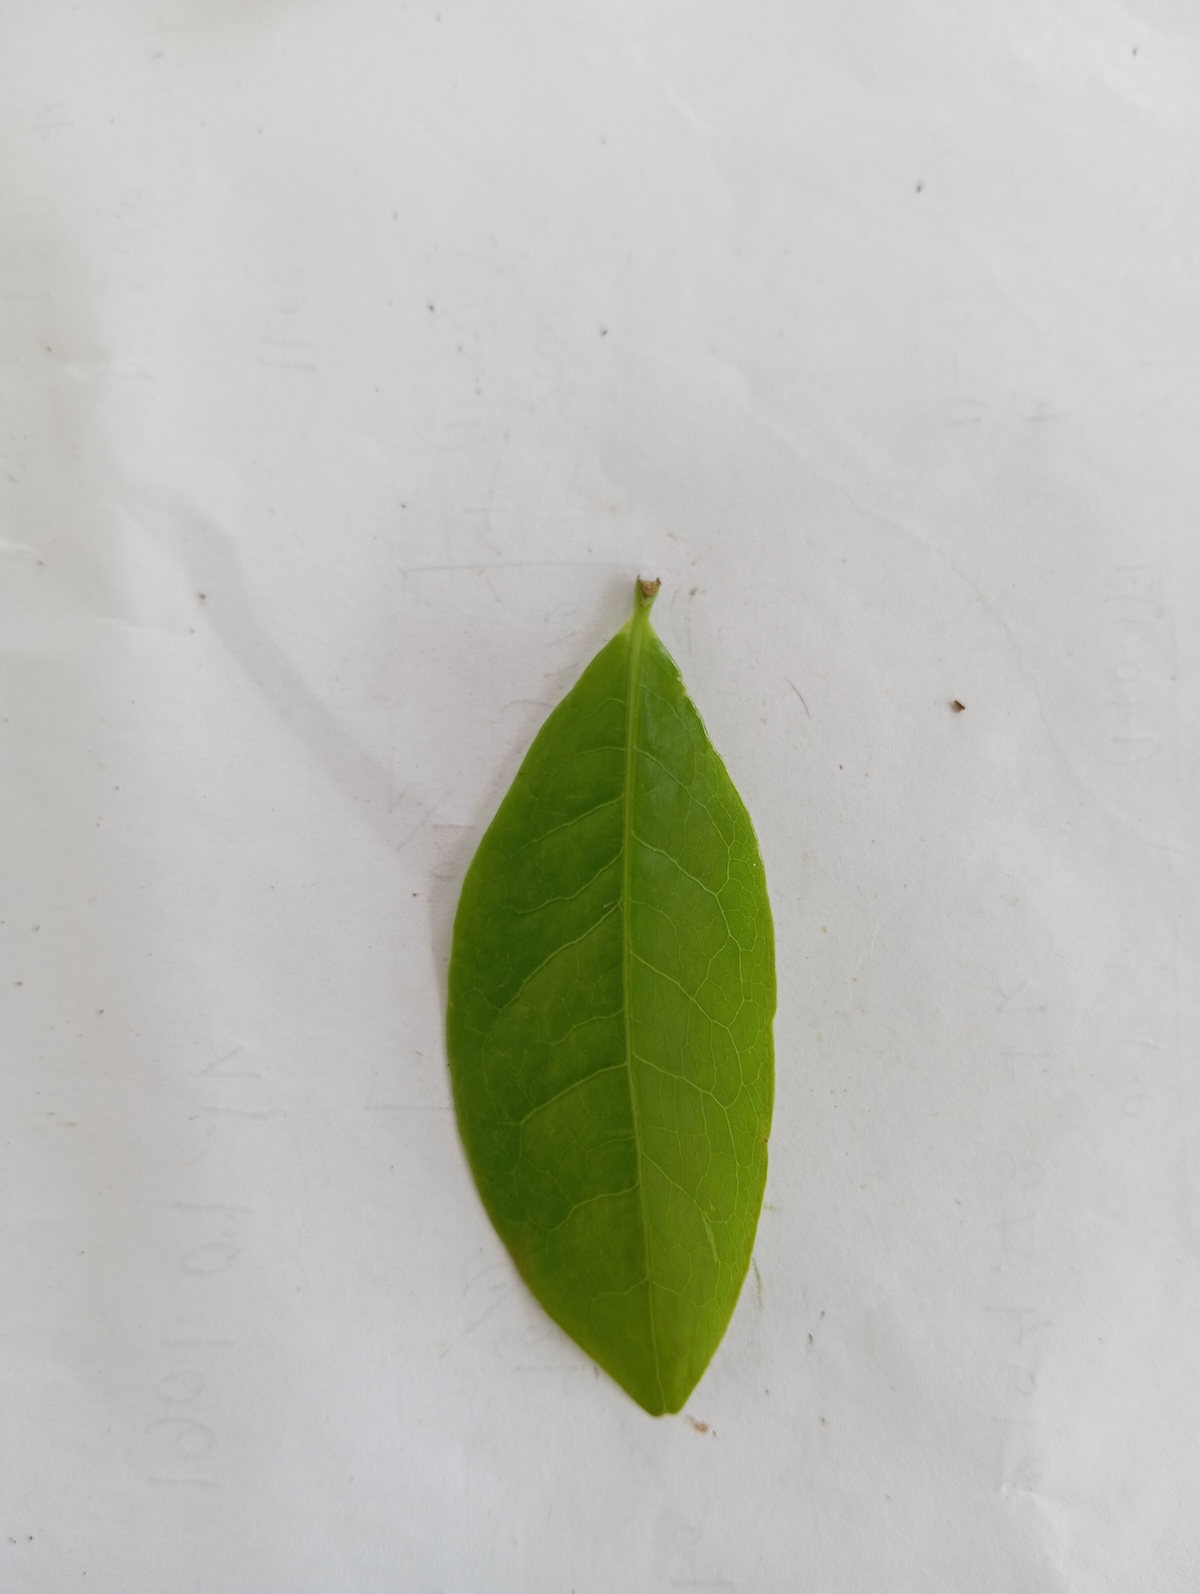
Label: Healthy leaf